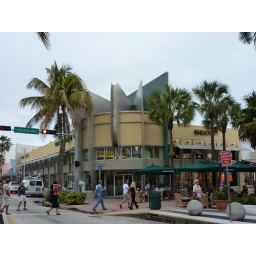
cool building on lincoln road in south beach